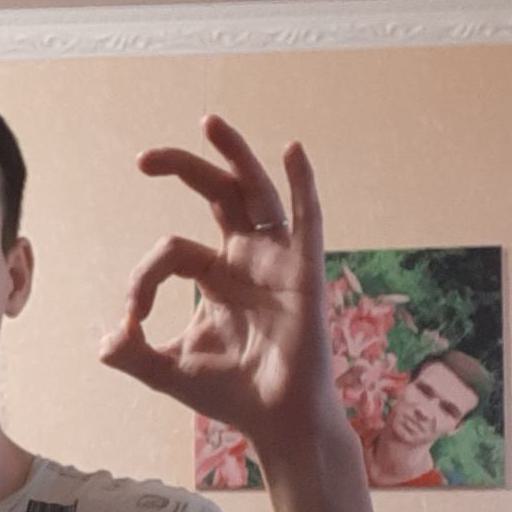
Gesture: ok